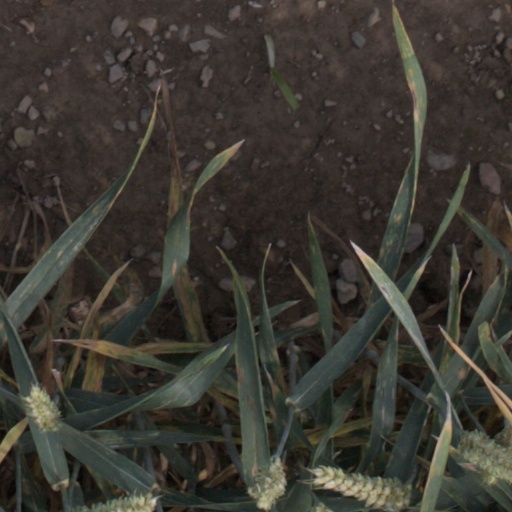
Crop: wheat